Upham-Walker House

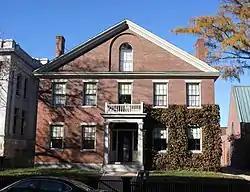

The Upham-Walker House is a historic house located at 18 Park Street in Concord, New Hampshire. Built in 1831, it is the only remaining Federal-style house in central Concord. It is now owned by the state and used for special functions. It was listed on the National Register of Historic Places on May 15, 1980.